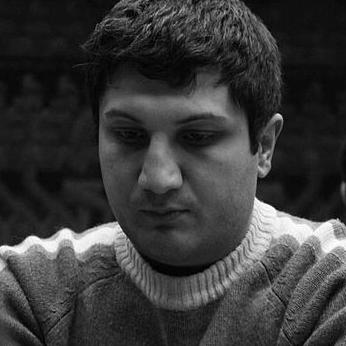
Age: 31